National Museum of Serbia

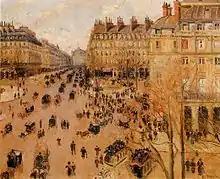
"Place du Theatre Francais: Sun effect", by Camille Pissarro 1898

The Italian Art Collection, consisting of more than 230 works of art, is famous for containing creative works from individual masters and artistic workshops from the 14th to the 20th century. They include works by Domenico Veneziano, Giovanni di Paolo, Raphael, Titian, Tintoretto, Domenico Robusti, Vittore Carpaccio, Lorenzo di Credi, Guido Reni, Spinello Aretino, Francesco Bassano the Younger, Leandro Bassano, Giovanni Battista Tiepolo, Canaletto, Francesco Guardi, Giulio Carpioni, Andrea Celesti, Biagio Faggioni etc. The graphic and etching collection includes work by Botticelli, Annibale Carracci, Giovanni Battista Piranesi, Paolo Veronese, Amedeo Modigliani, Luigi Ontani, Guglielmo Achille Cavellini, Giuseppe Pinot-Gallizio, and others.